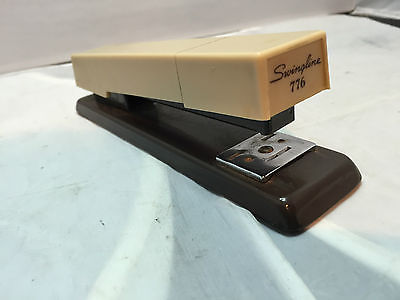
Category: stapler